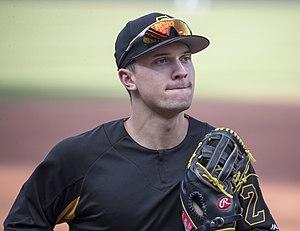
Adam Timothy Frazier est un joueur d'utilité des Pirates de Pittsburgh de la Ligue majeure de baseball.